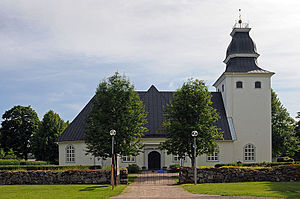
Ransäter
Ransäter er kirkebyen i Ransäters Sogn og en by i Munkfors kommune i Värmland, Sverige.